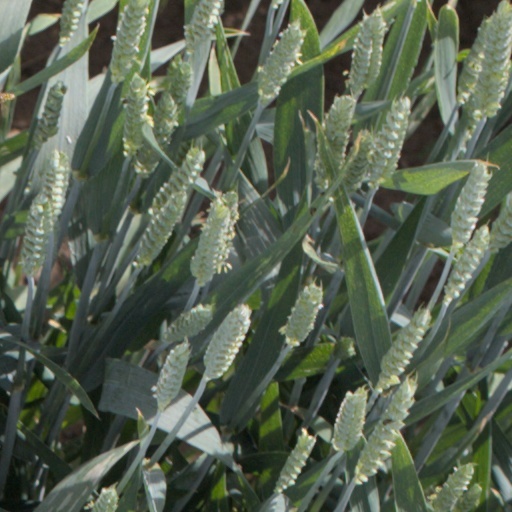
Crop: wheat